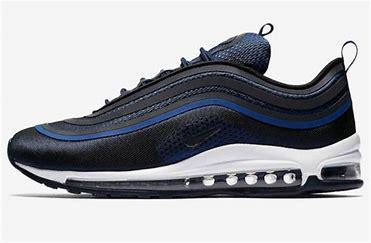
Brand: Nike
Model: Air Max 97 Ultra 17